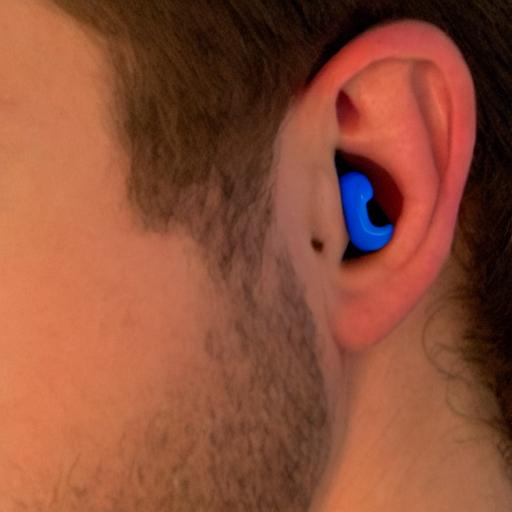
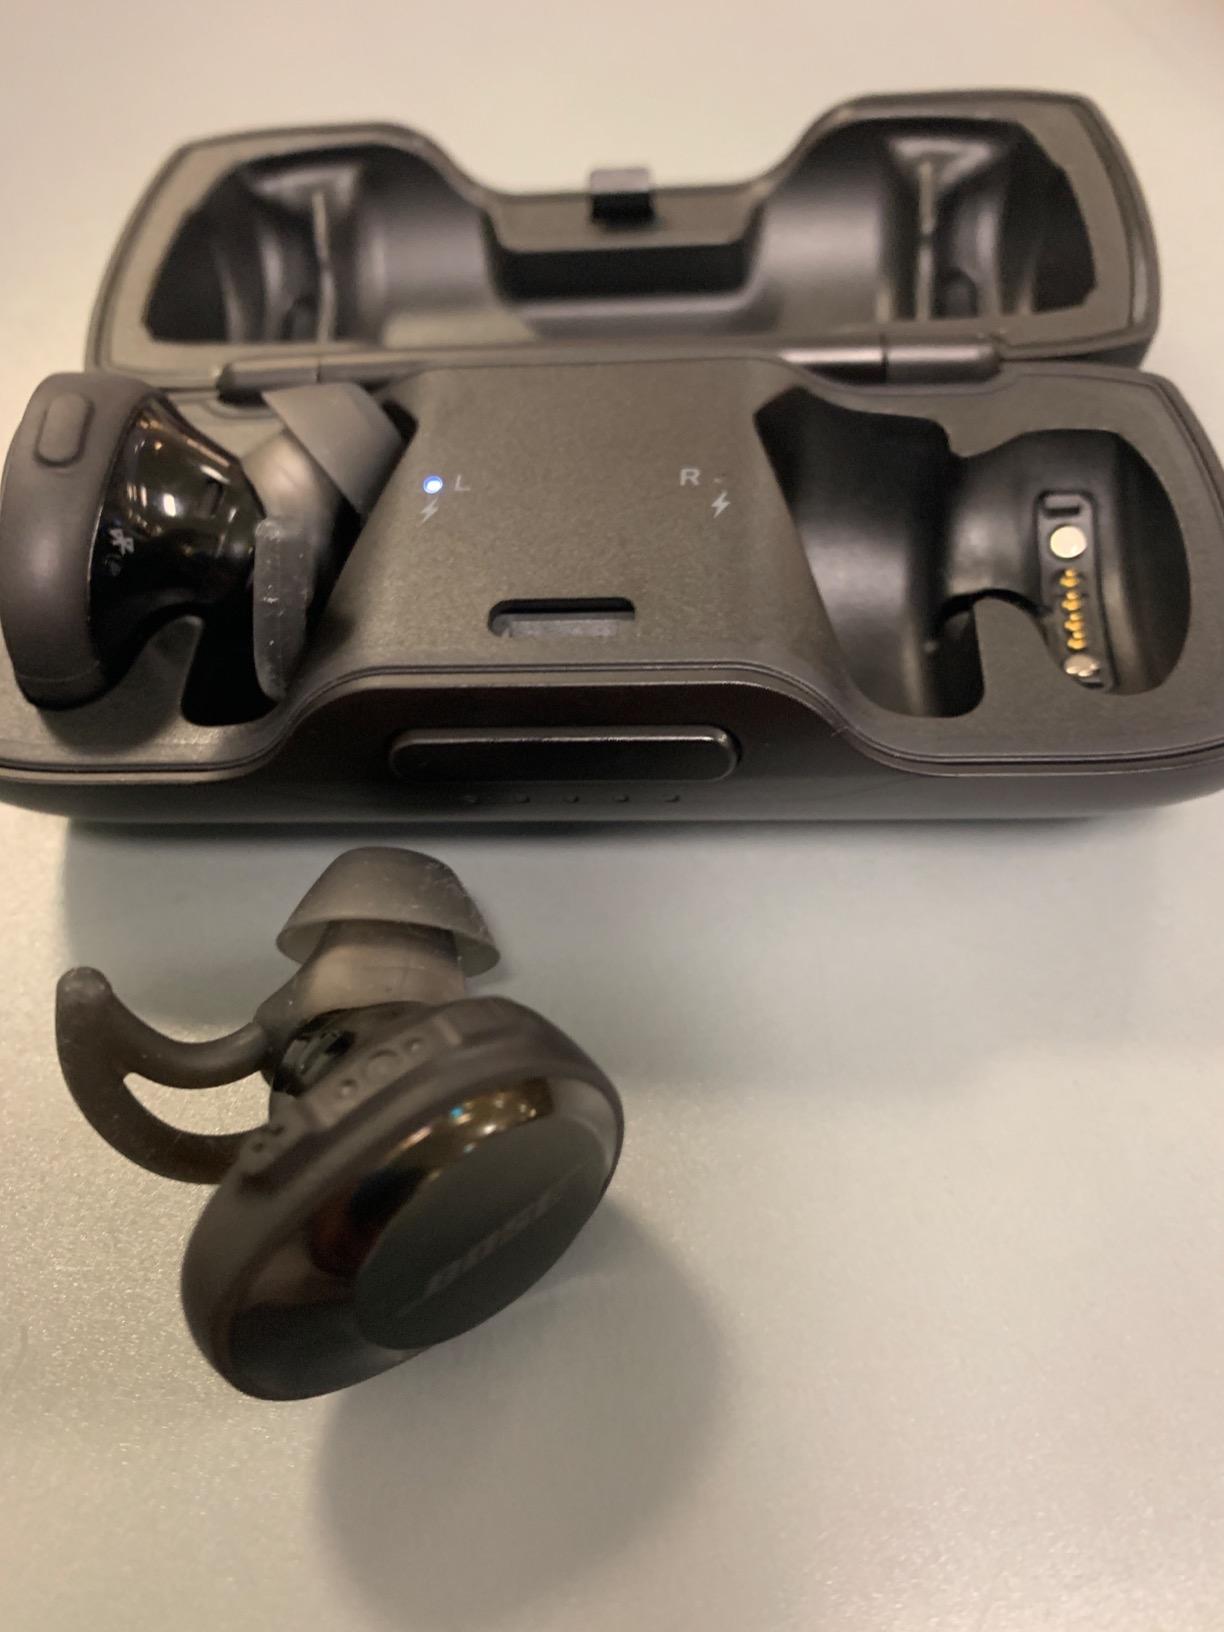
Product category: earbuds
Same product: no